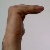
The image shows a hand gesture representing a space in Indian Sign Language.